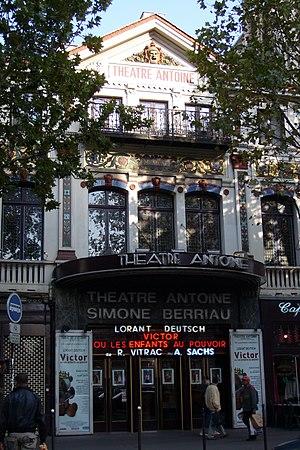
Façade du Théâtre Antoine, Paris
Le théâtre Antoine-Simone-Berriau est un théâtre situé au 14 boulevard de Strasbourg, dans le 10ᵉ arrondissement de Paris.